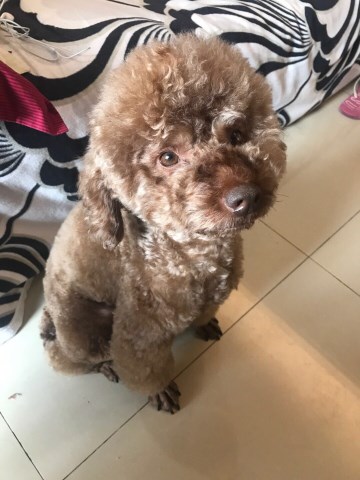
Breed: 7449-n000128-teddy